Hotel Marienlyst

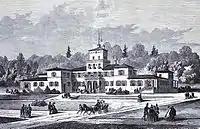
Marienlyst Spa Hotel in 1860, illustration from Illustreret Tidende

In the second half of the 19th century, the Øresund coast became a popular summer destination for wealthy citizens from Copenhagen. J. S. Nathanson, a broker from Helsingør, rented Marienlyst House from Helsingør Municipality with the intention of opening a spa hotel. His inspiration came from visits to spa towns in Germany. As a publicity stunt, to profit from nearby Kronborg Castle's reputation as the home of Hamlet, he renamed a natural spring in the cliff behind the house Ophelia's Spring and constructed Hamlet's Grave nearby. Marienlyst Spa (Marienlyst Kur- og Søbadeanstalt) opened on 1 June 1858. Nathansen also charged the architect Niels Peder Christian Holsøe with the design of a new hotel building but went bankrupt before it had been completed and the project was there taken over by Helsingør Municipality. The new hotel building was inaugurated on 22 June 1861 with J. W. Briggs as operator. When Sarah Benhard was in Copenhagen in the summer of 1880 to perform in "Adrienne Lecouvreur" at the Royal Theatre, she visited Hotel Marienlyst to see the Tomb of Hamlet and Ophelia's Spring.